Eleanor Josephine Macdonald

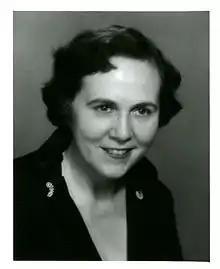
Eleanor J. Macdonald, pioneer epidemiologist and cancer researcher.

Eleanor Josephine Macdonald (4 March 1906 – 26 July 2007) was a pioneer American cancer epidemiologist and cancer researcher influenced and mentored by Edwin Bidwell Wilson and Shields Warren. One of the earliest proponents of the idea that cancer was a preventable disease. She established the first cancer registry in the United States in Connecticut.